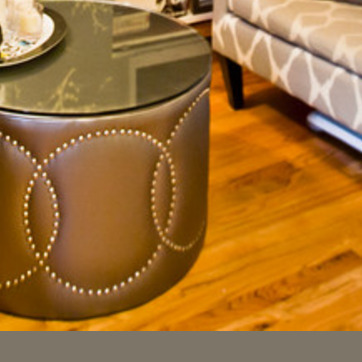
Material: leather